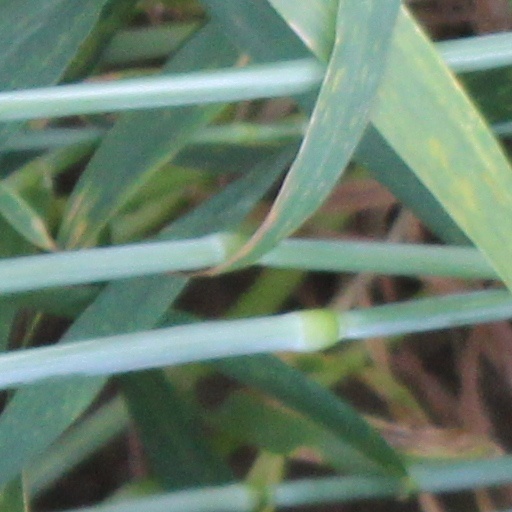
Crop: wheat